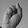
ASL letter: S